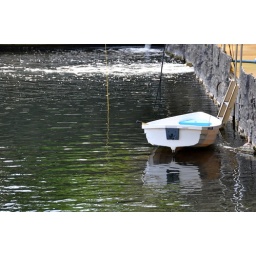
The ocean within Biosphere provided fish for the inhabitants.